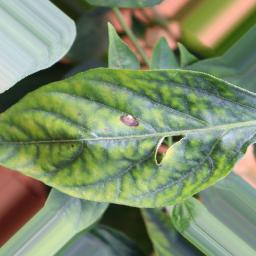
Label: cercospora